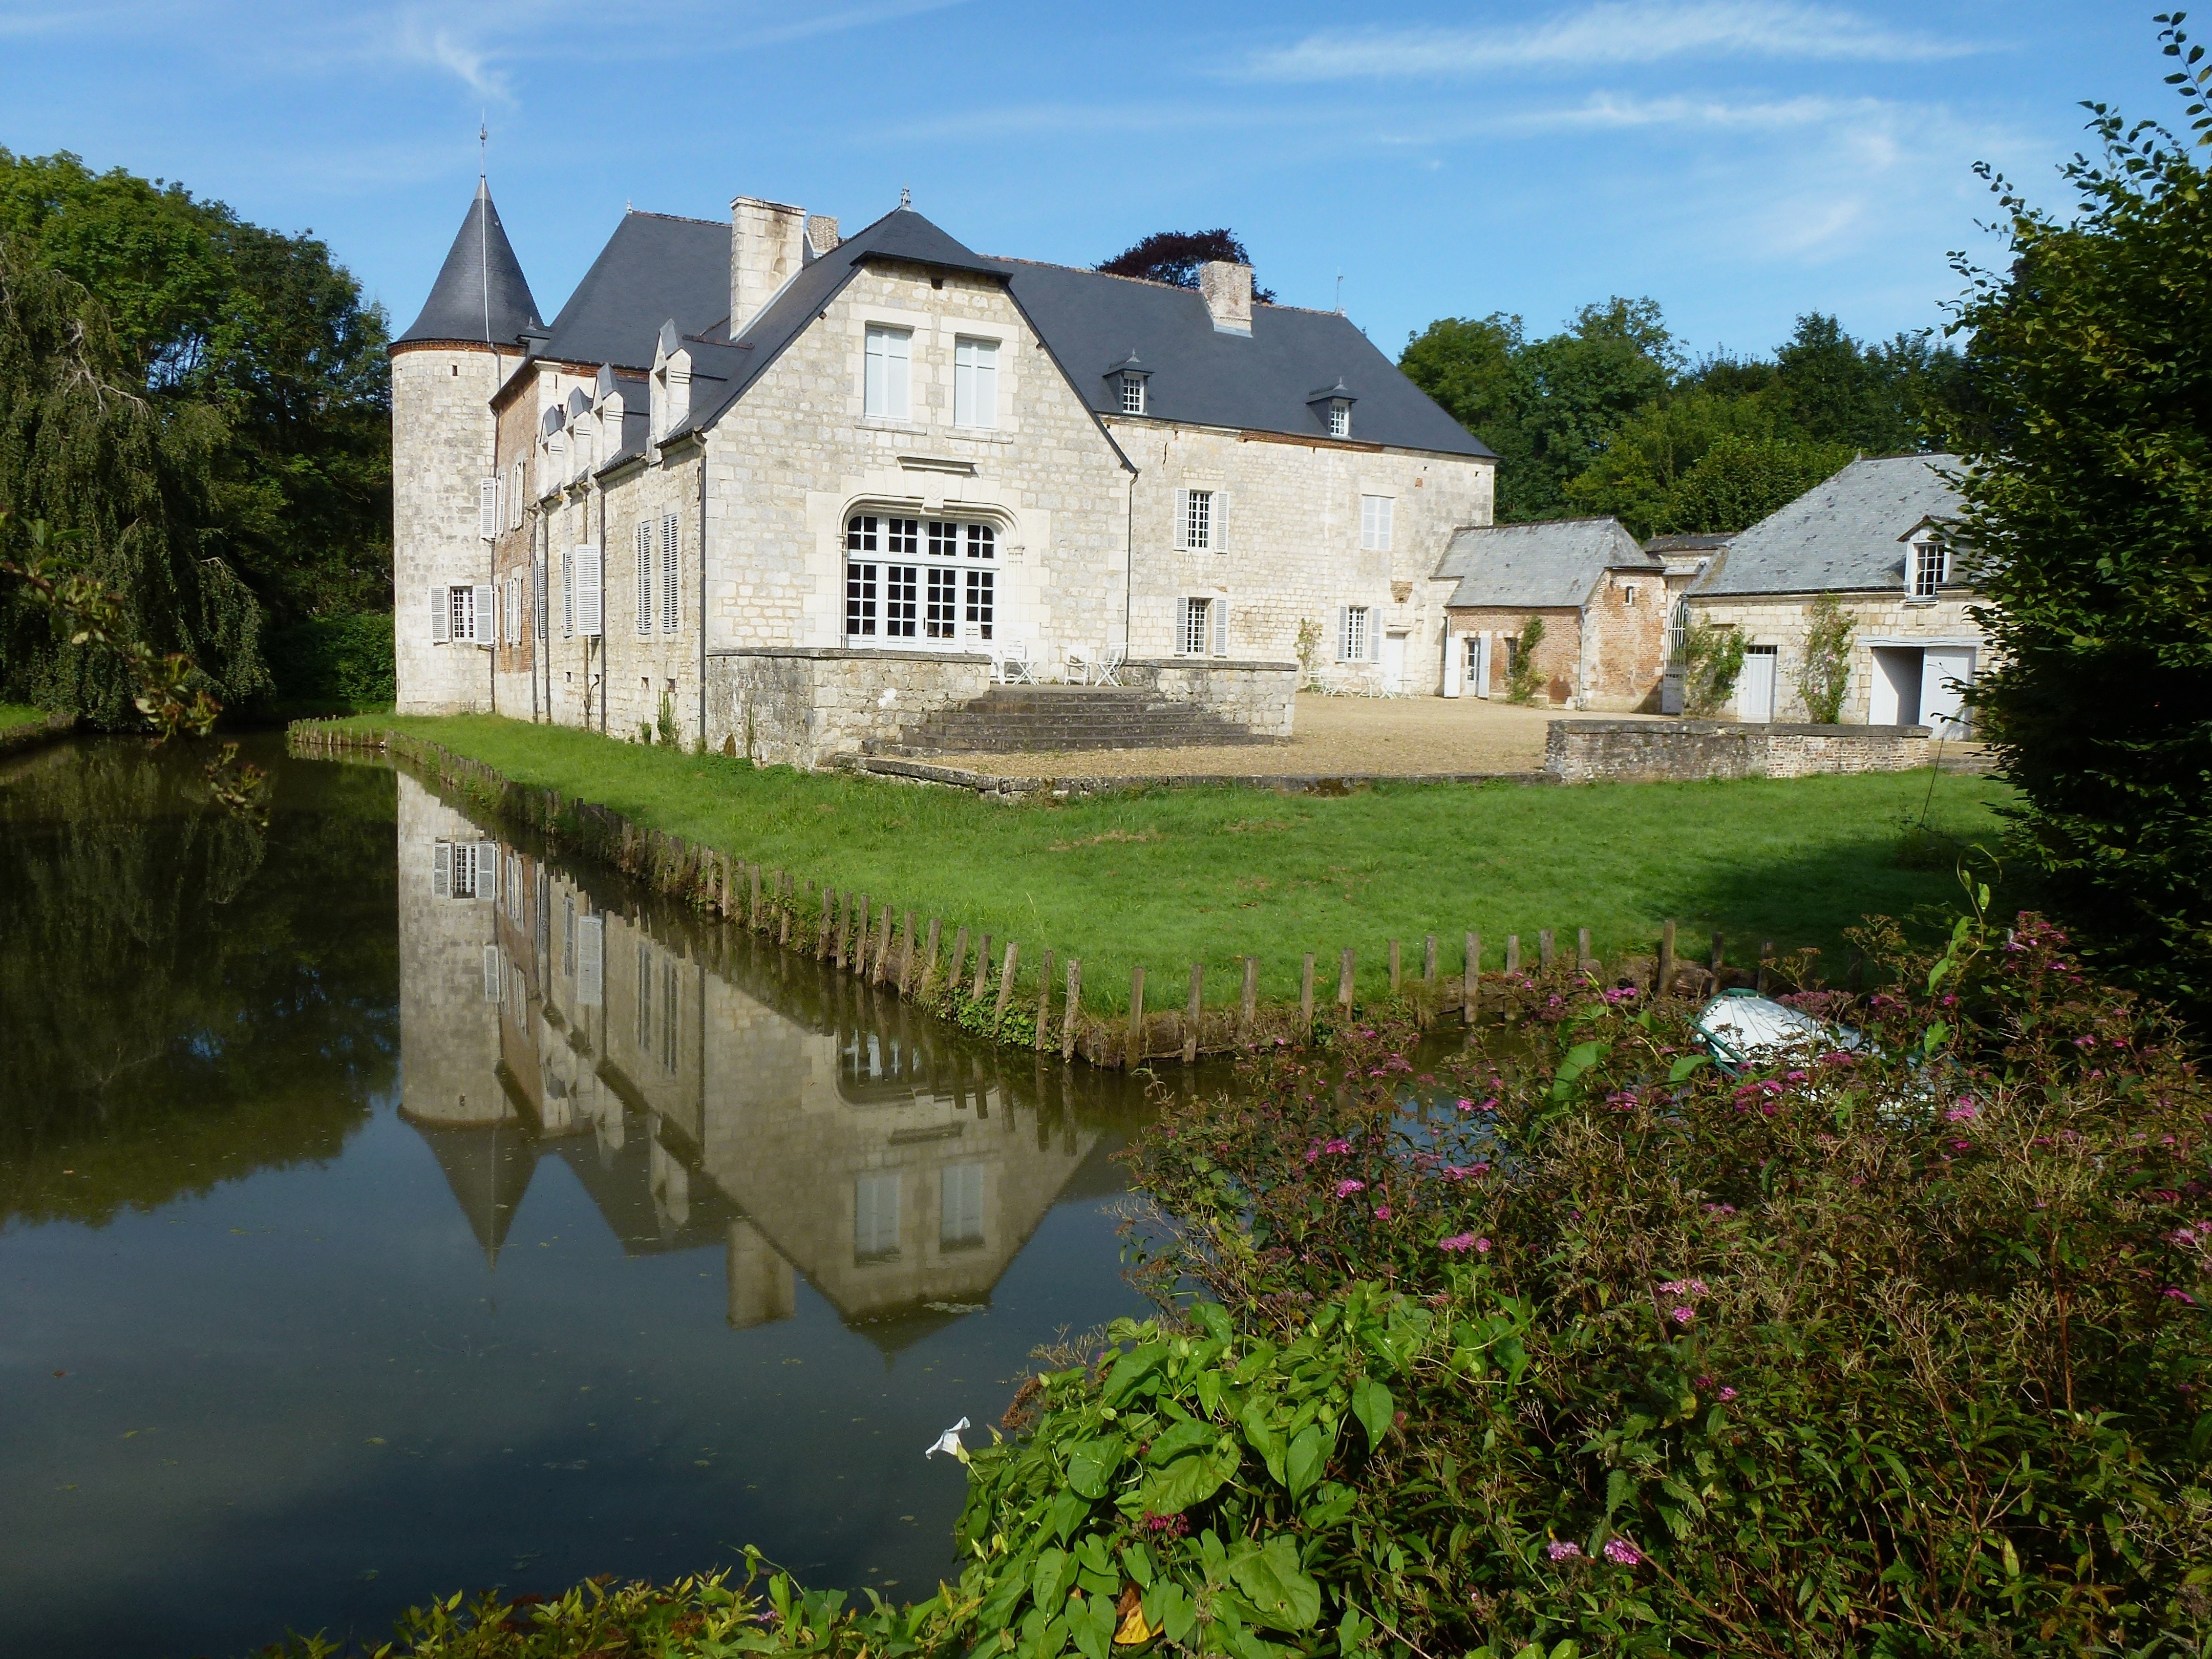
water, nature, sky, villa, house, building, chateau, palace, home, summer, village, pond, france, spring, cottage, waterway, outside, clouds, farmhouse, monastery, reflections, estate, moat, manor house, rural area, water castle, rumigny